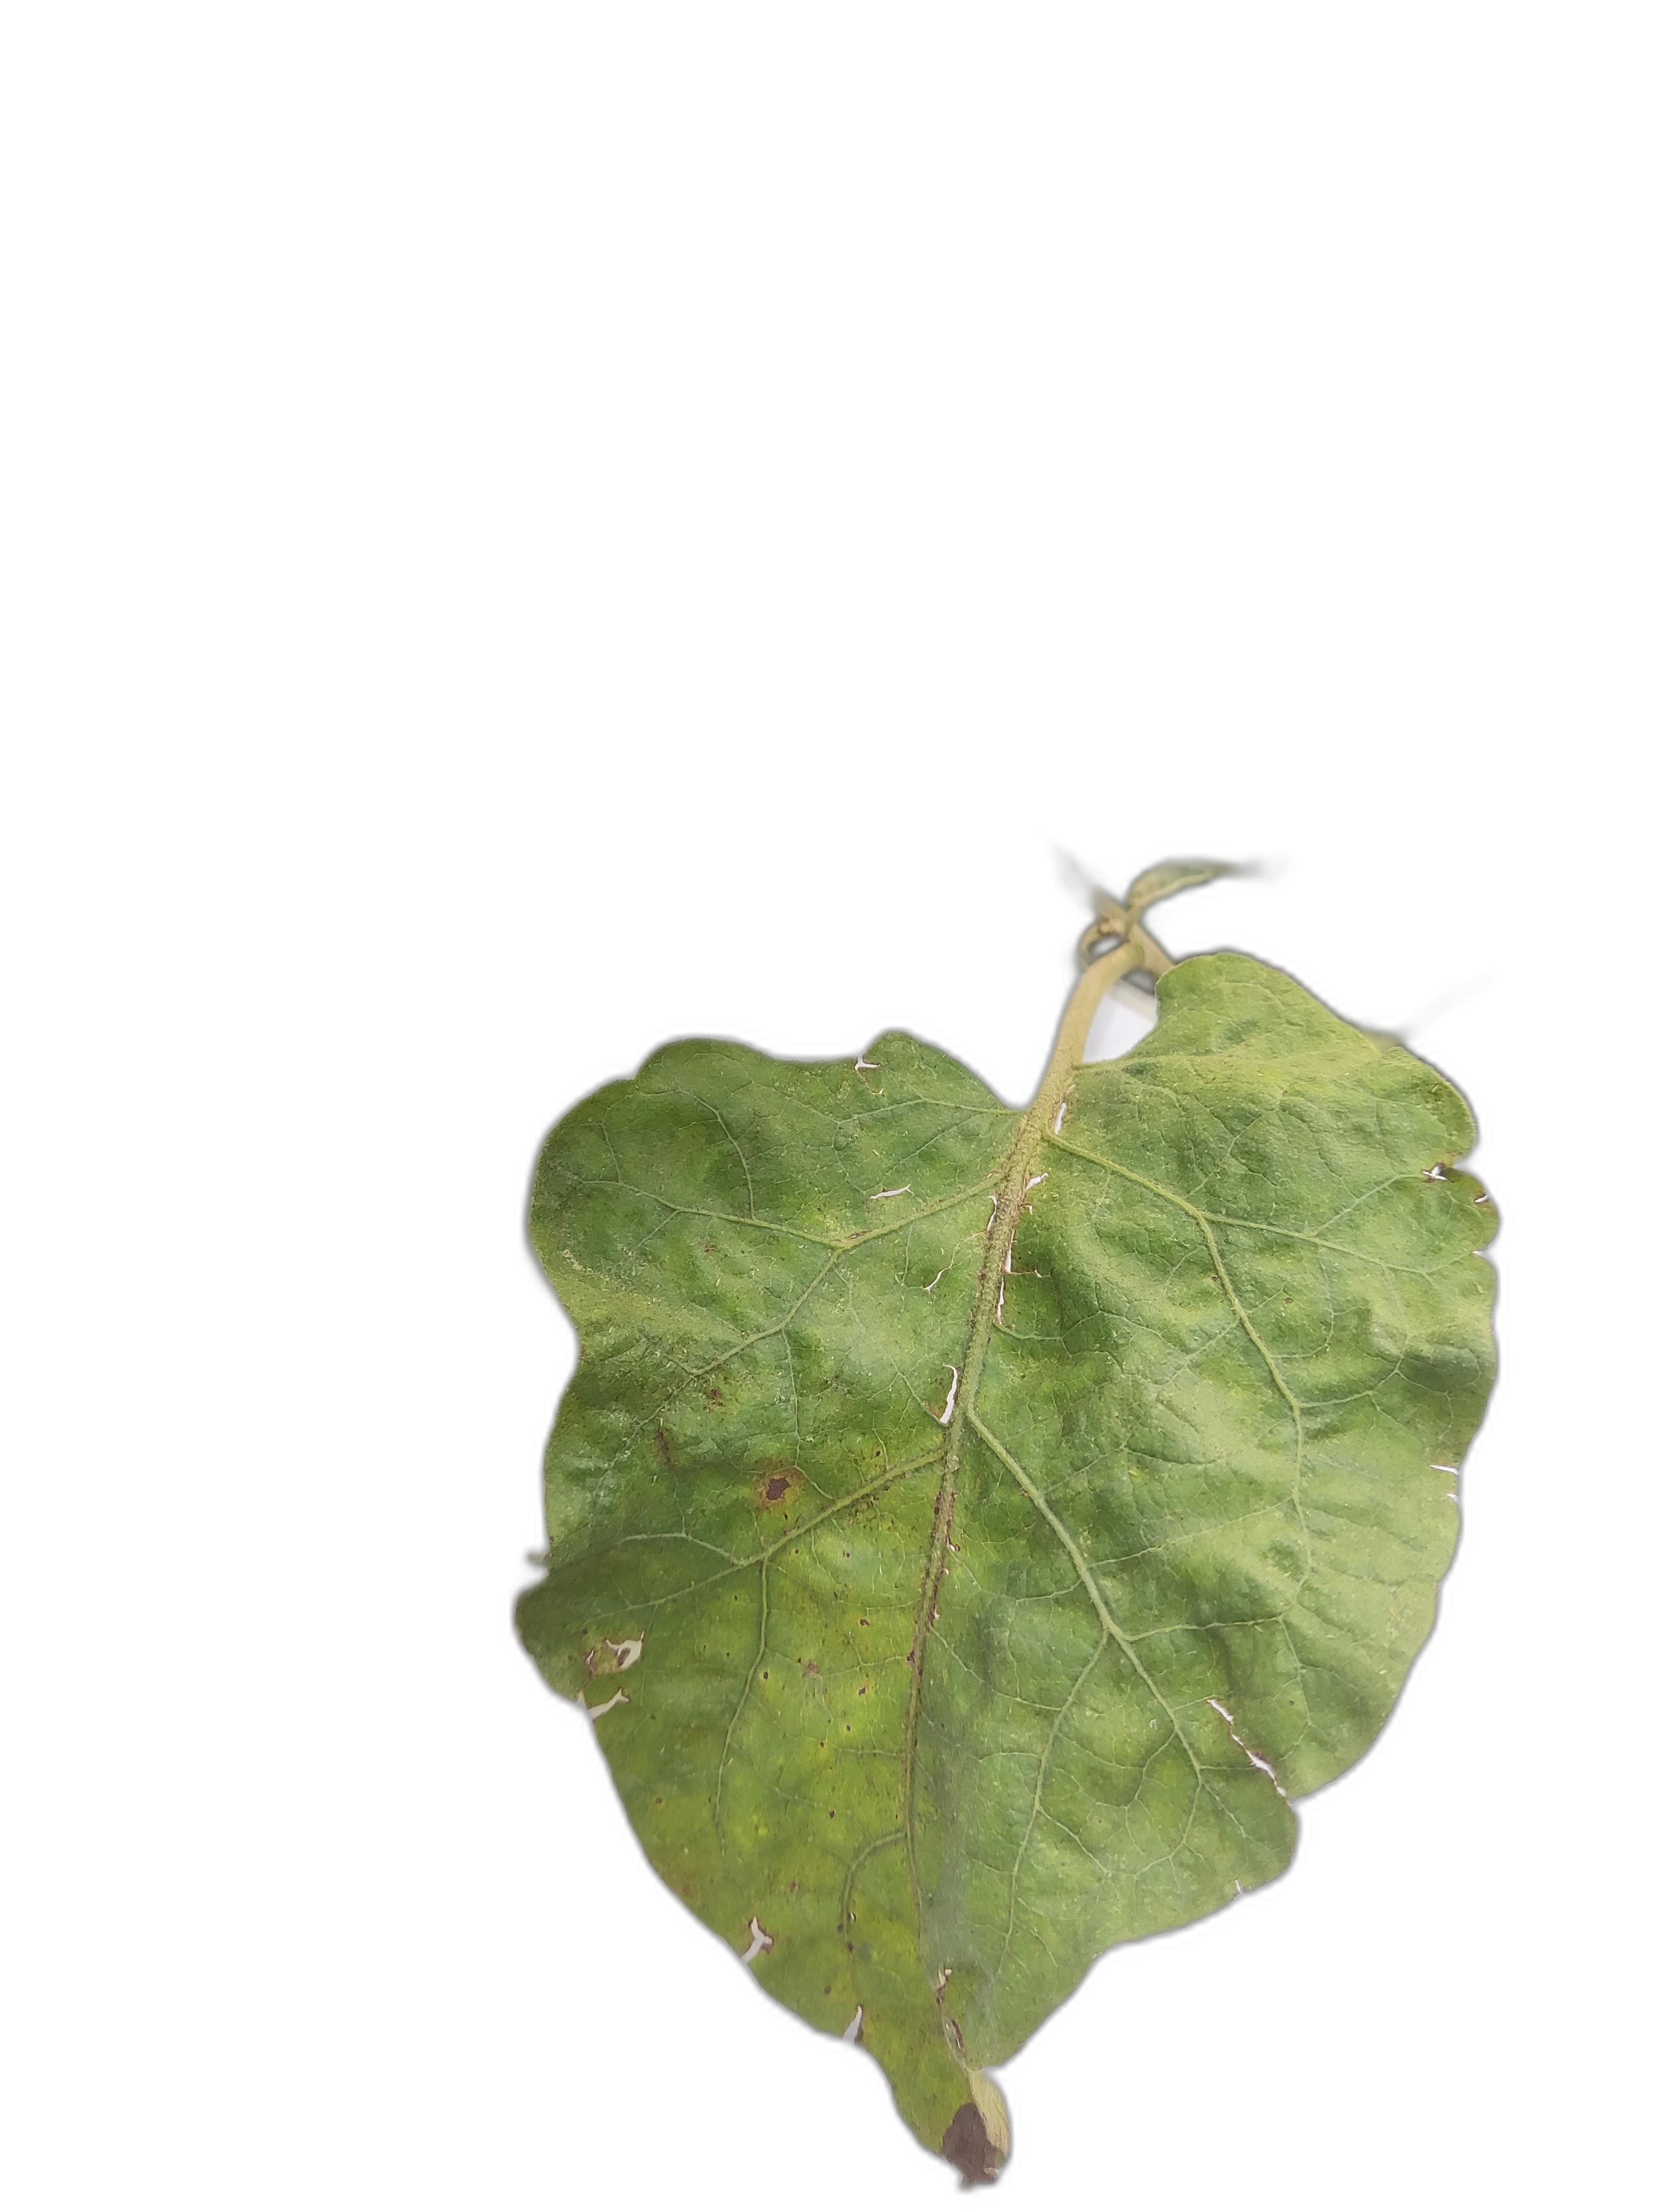
Label: Leaf Spot Disease